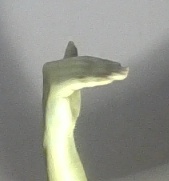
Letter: khaa